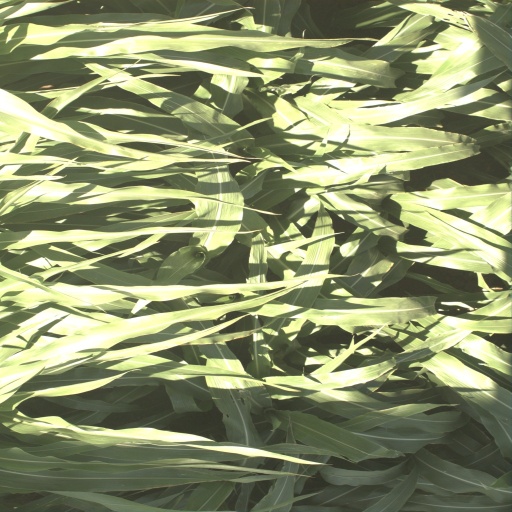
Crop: sorghum